Wendel Clark

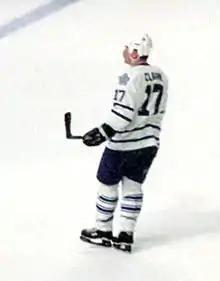
Clark with the Maple Leafs in 1994

Two career-defining moments happened in this series for Clark: his toe-to-toe fight in Game 1 of the series with enforcer Marty McSorley in retribution for a big hit McSorley made on Leafs star Doug Gilmour, and his hat-trick in Game Six of the seven-game series. "That series was probably the most excitement I saw around here," proclaimed Clark, who had a legendary series performance with 20 points (10 goals and 10 assists) in his 21 games during the '93 playoffs. "It was the furthest the Leafs had advanced in a long time, the team was coming together at the right time and everybody was doing their jobs."